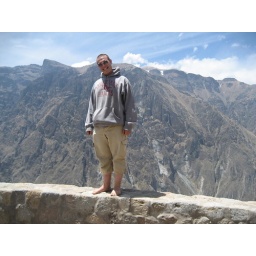
Me standing on wall over the canyon